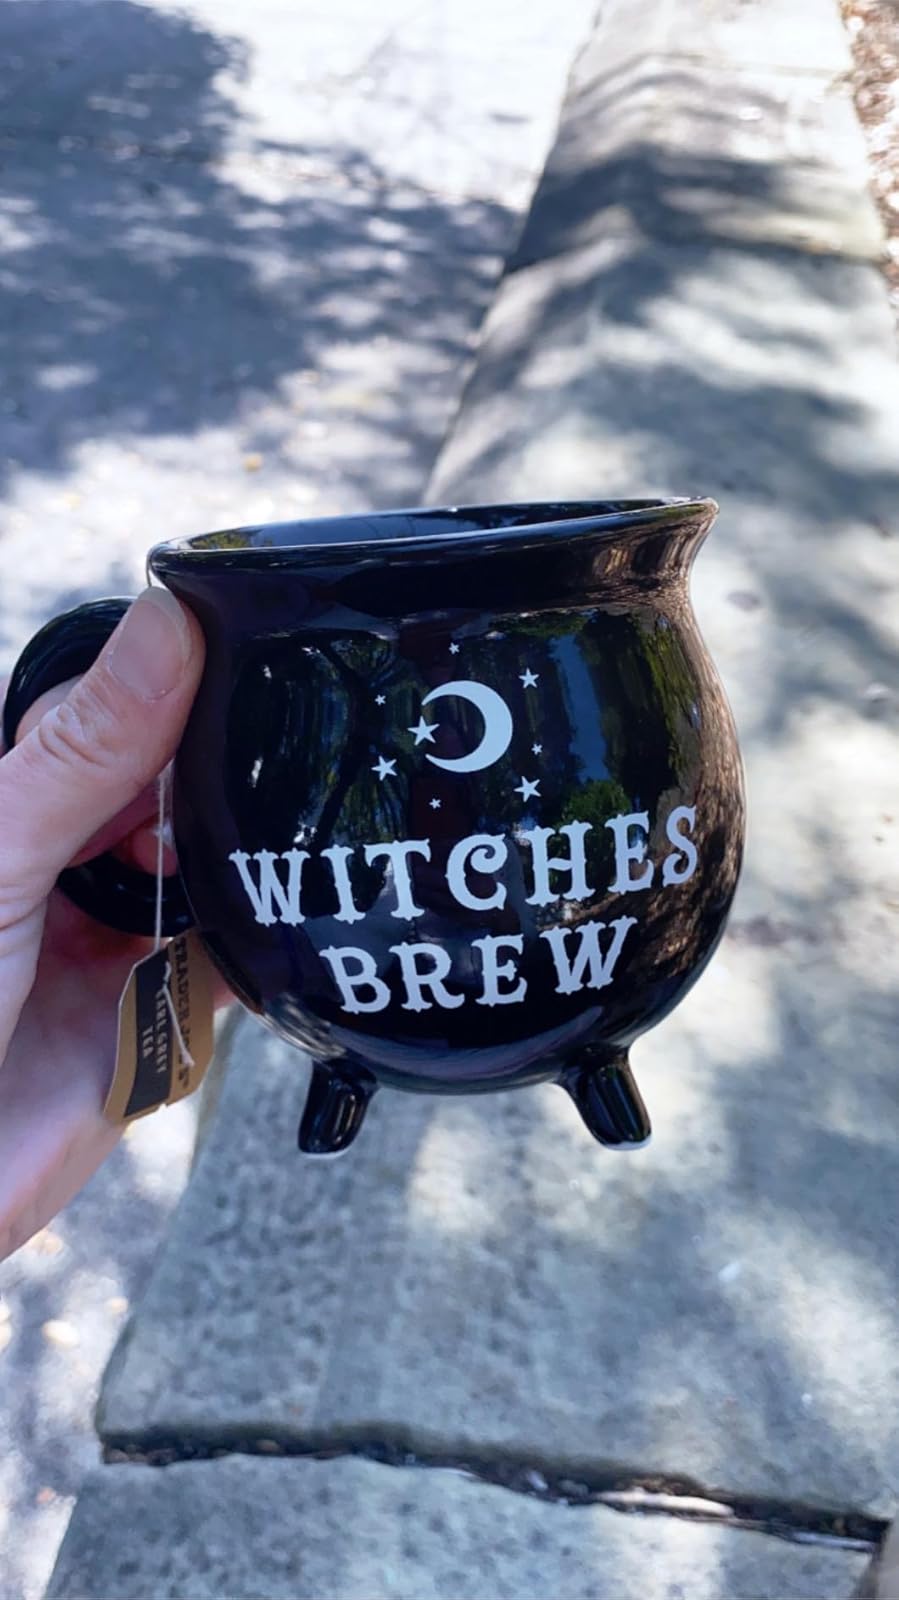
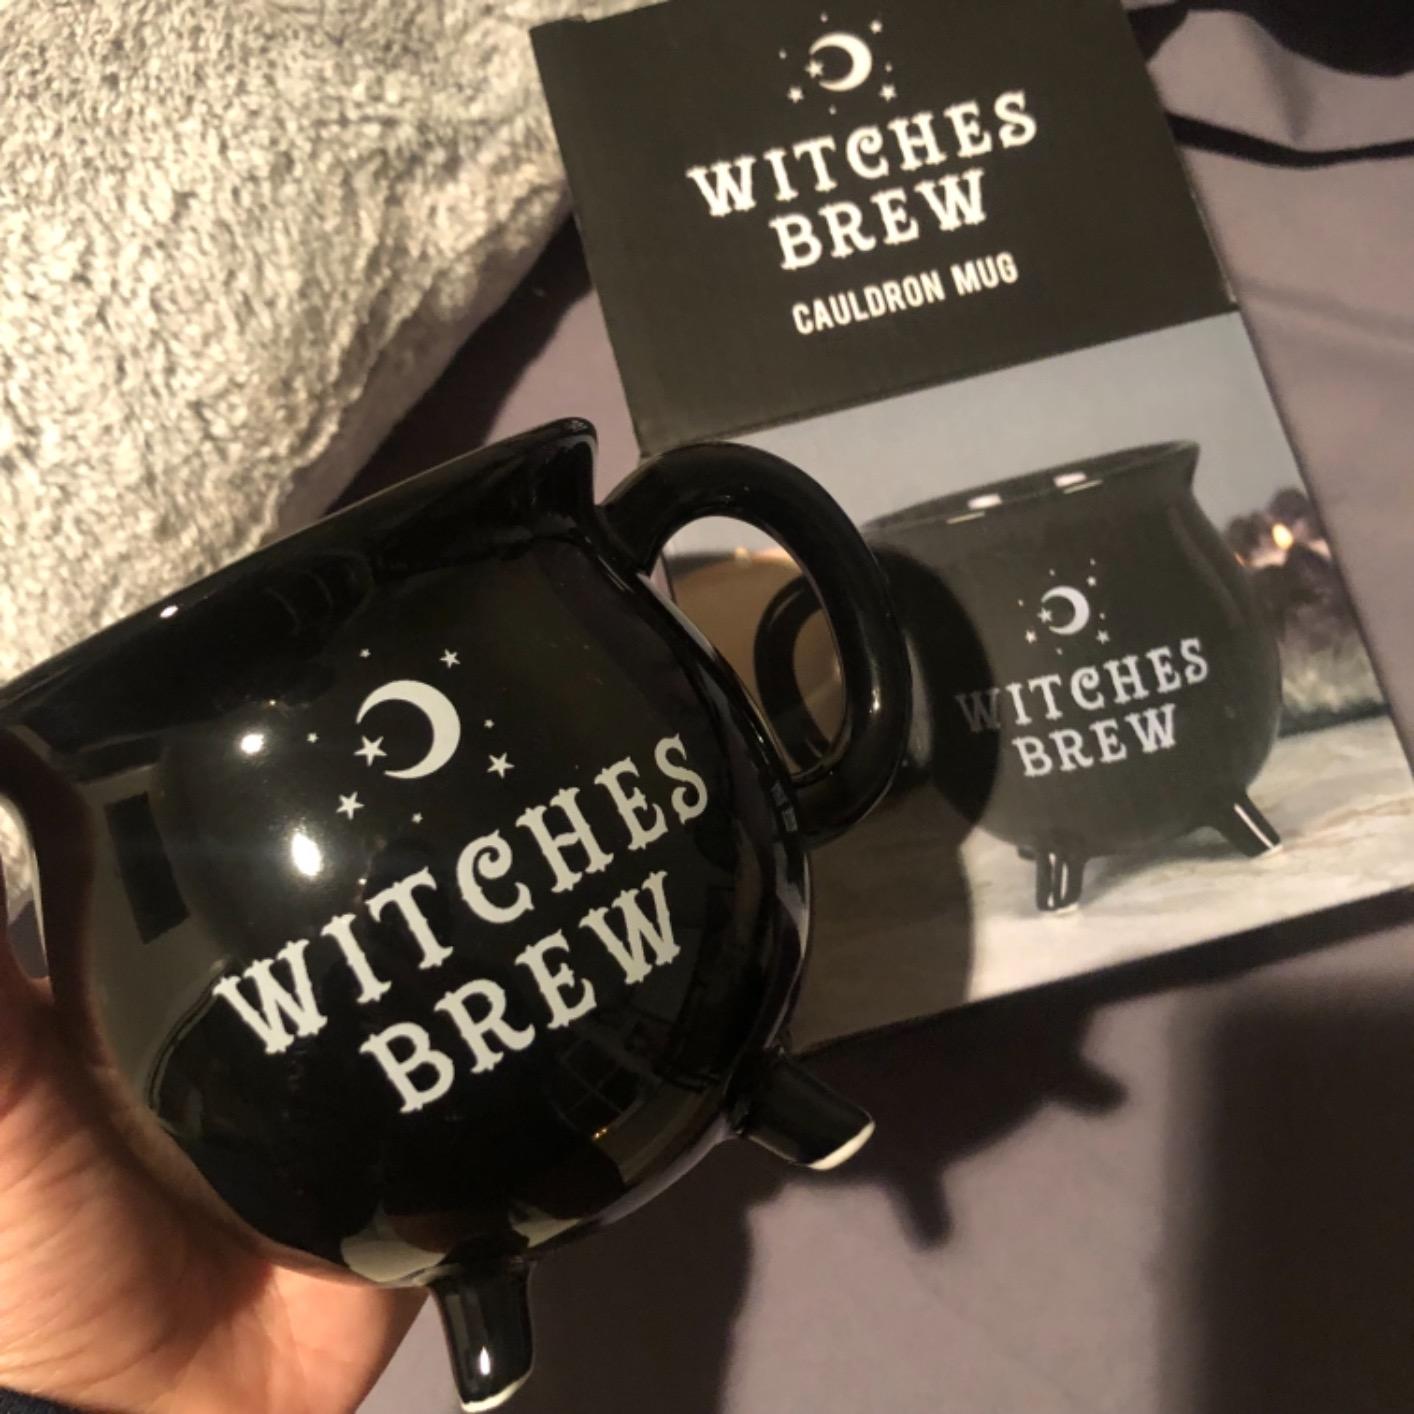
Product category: items_mug
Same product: yes